St. Nicholas Church, Novopyshminskoe

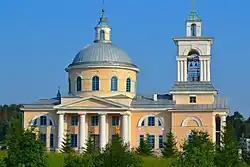
Shown in 2014.

St. Nicholas Church is an Orthodox church in Novopyshminskoe village, Sverdlovsk Oblast.